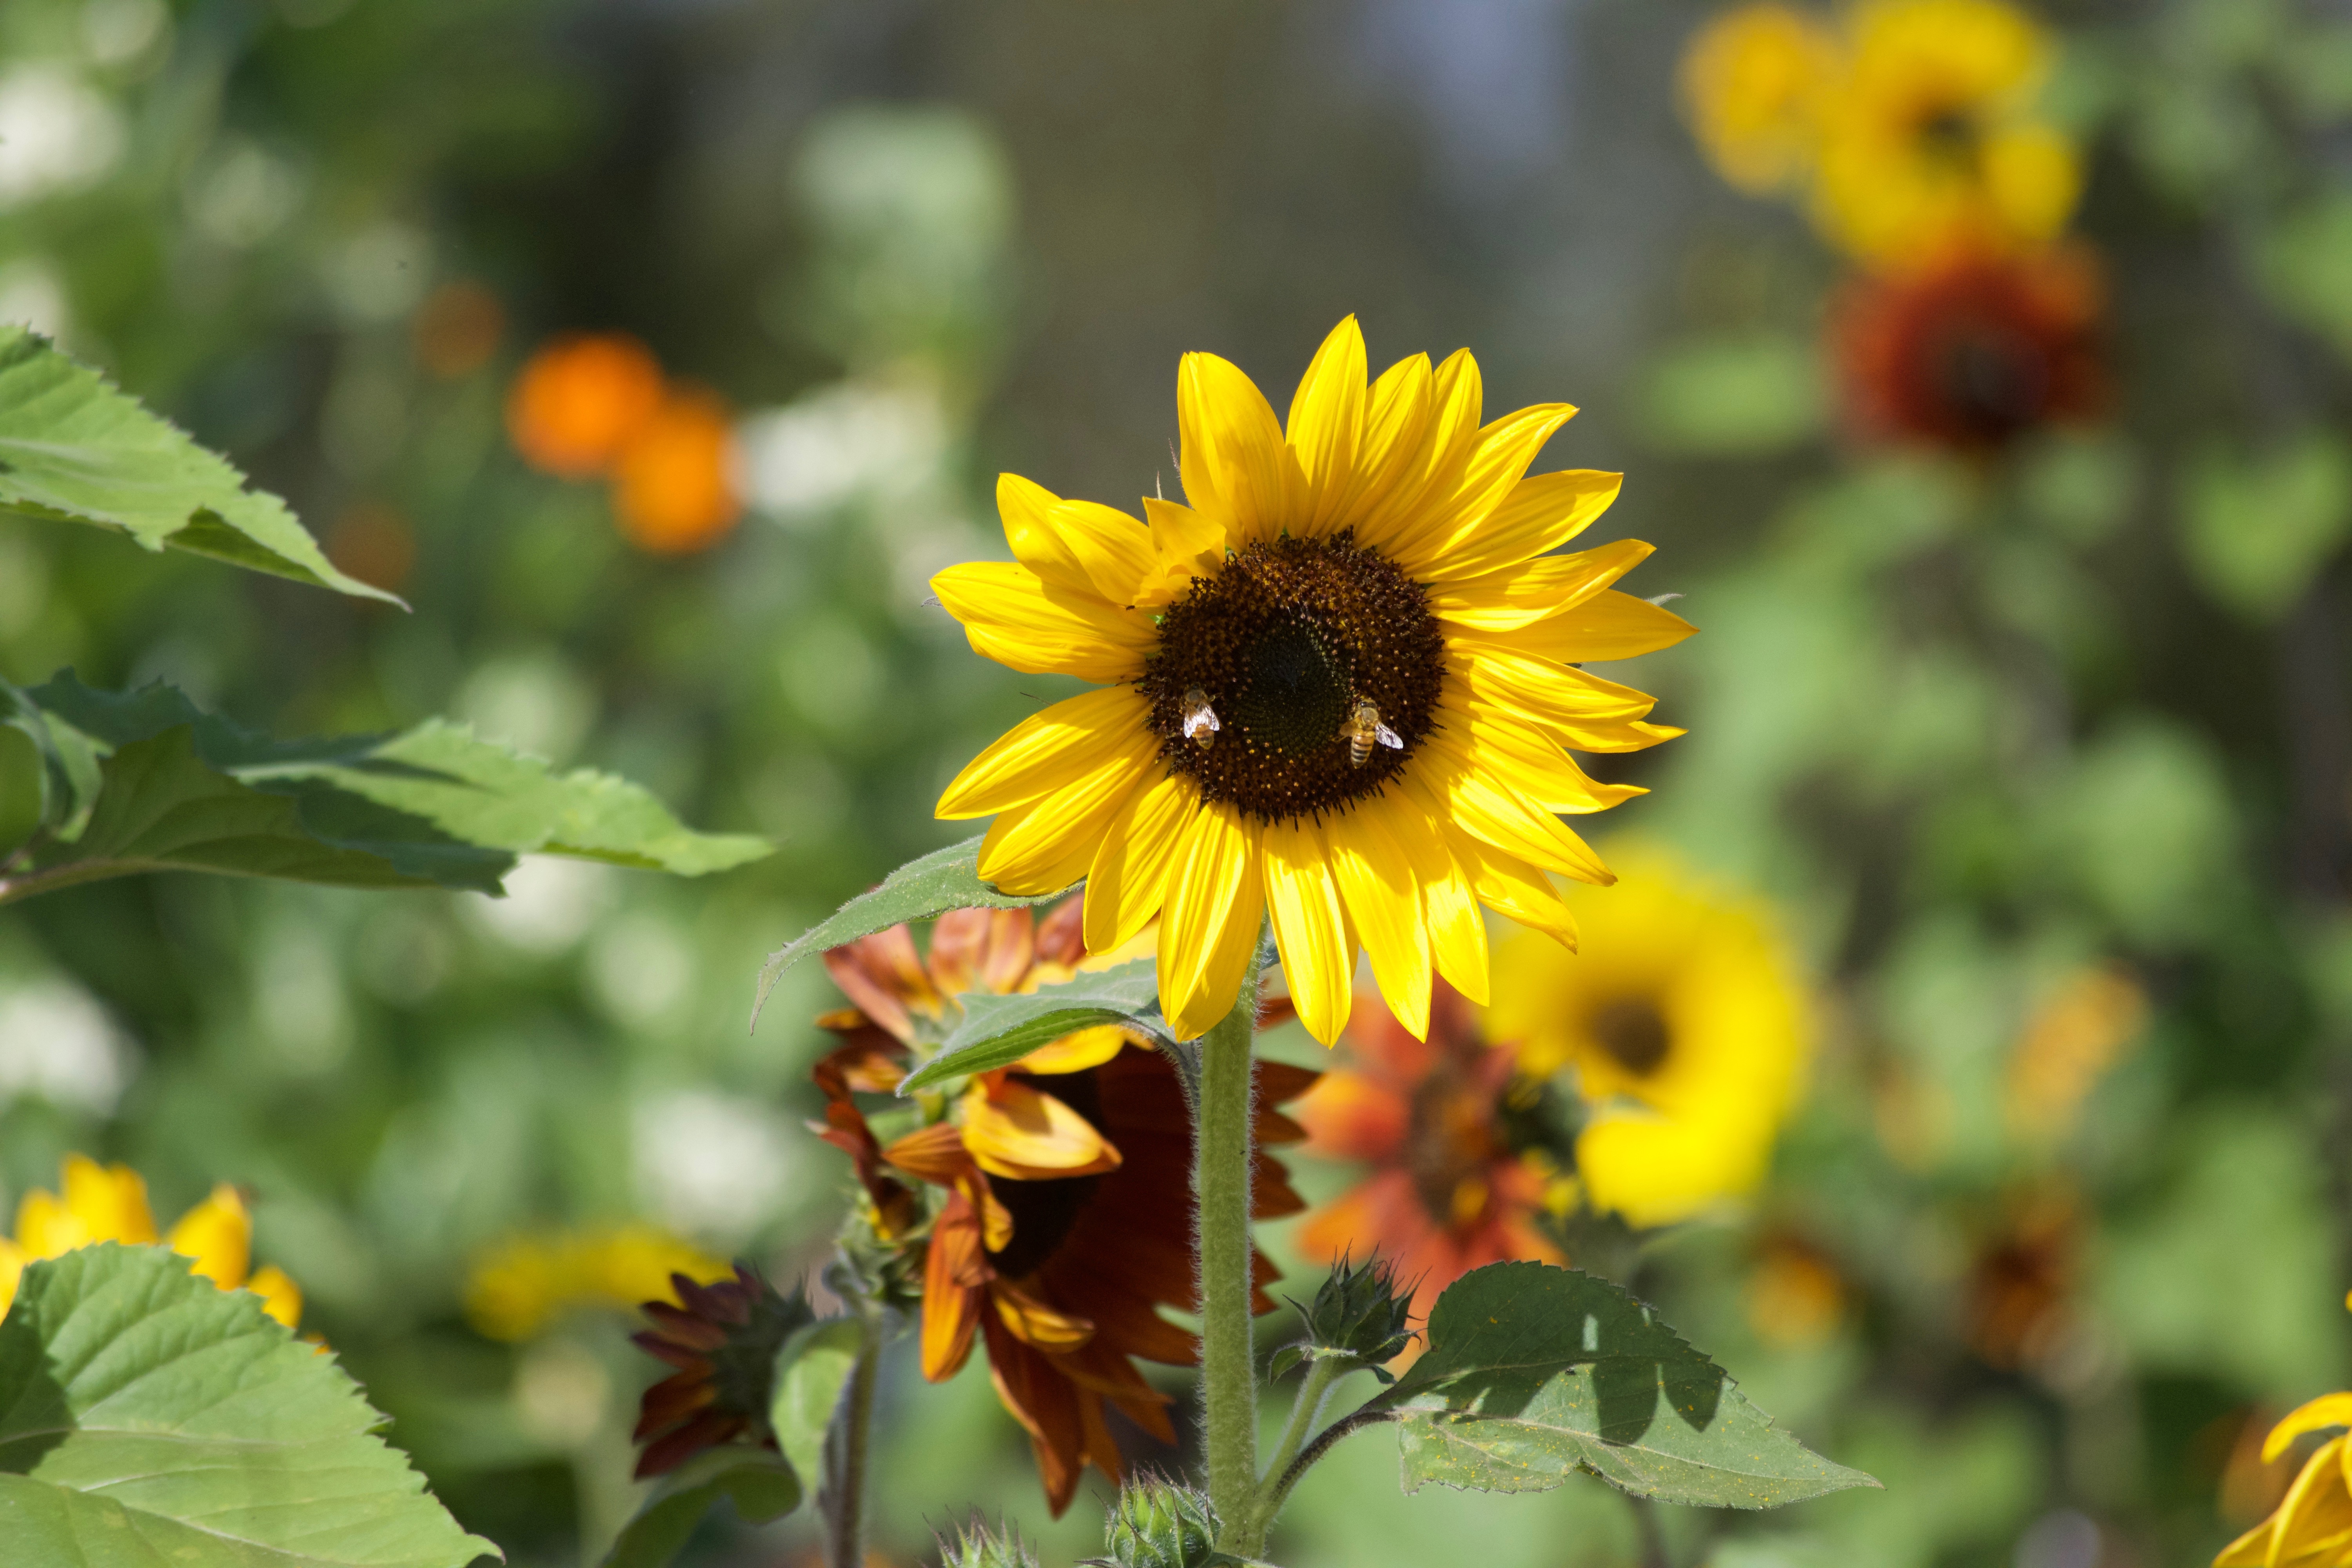
plant, field, meadow, flower, petal, autumn, botany, yellow, flora, sunflower, wildflower, nectar, macro photography, flowering plant, daisy family, annual plant, land plant